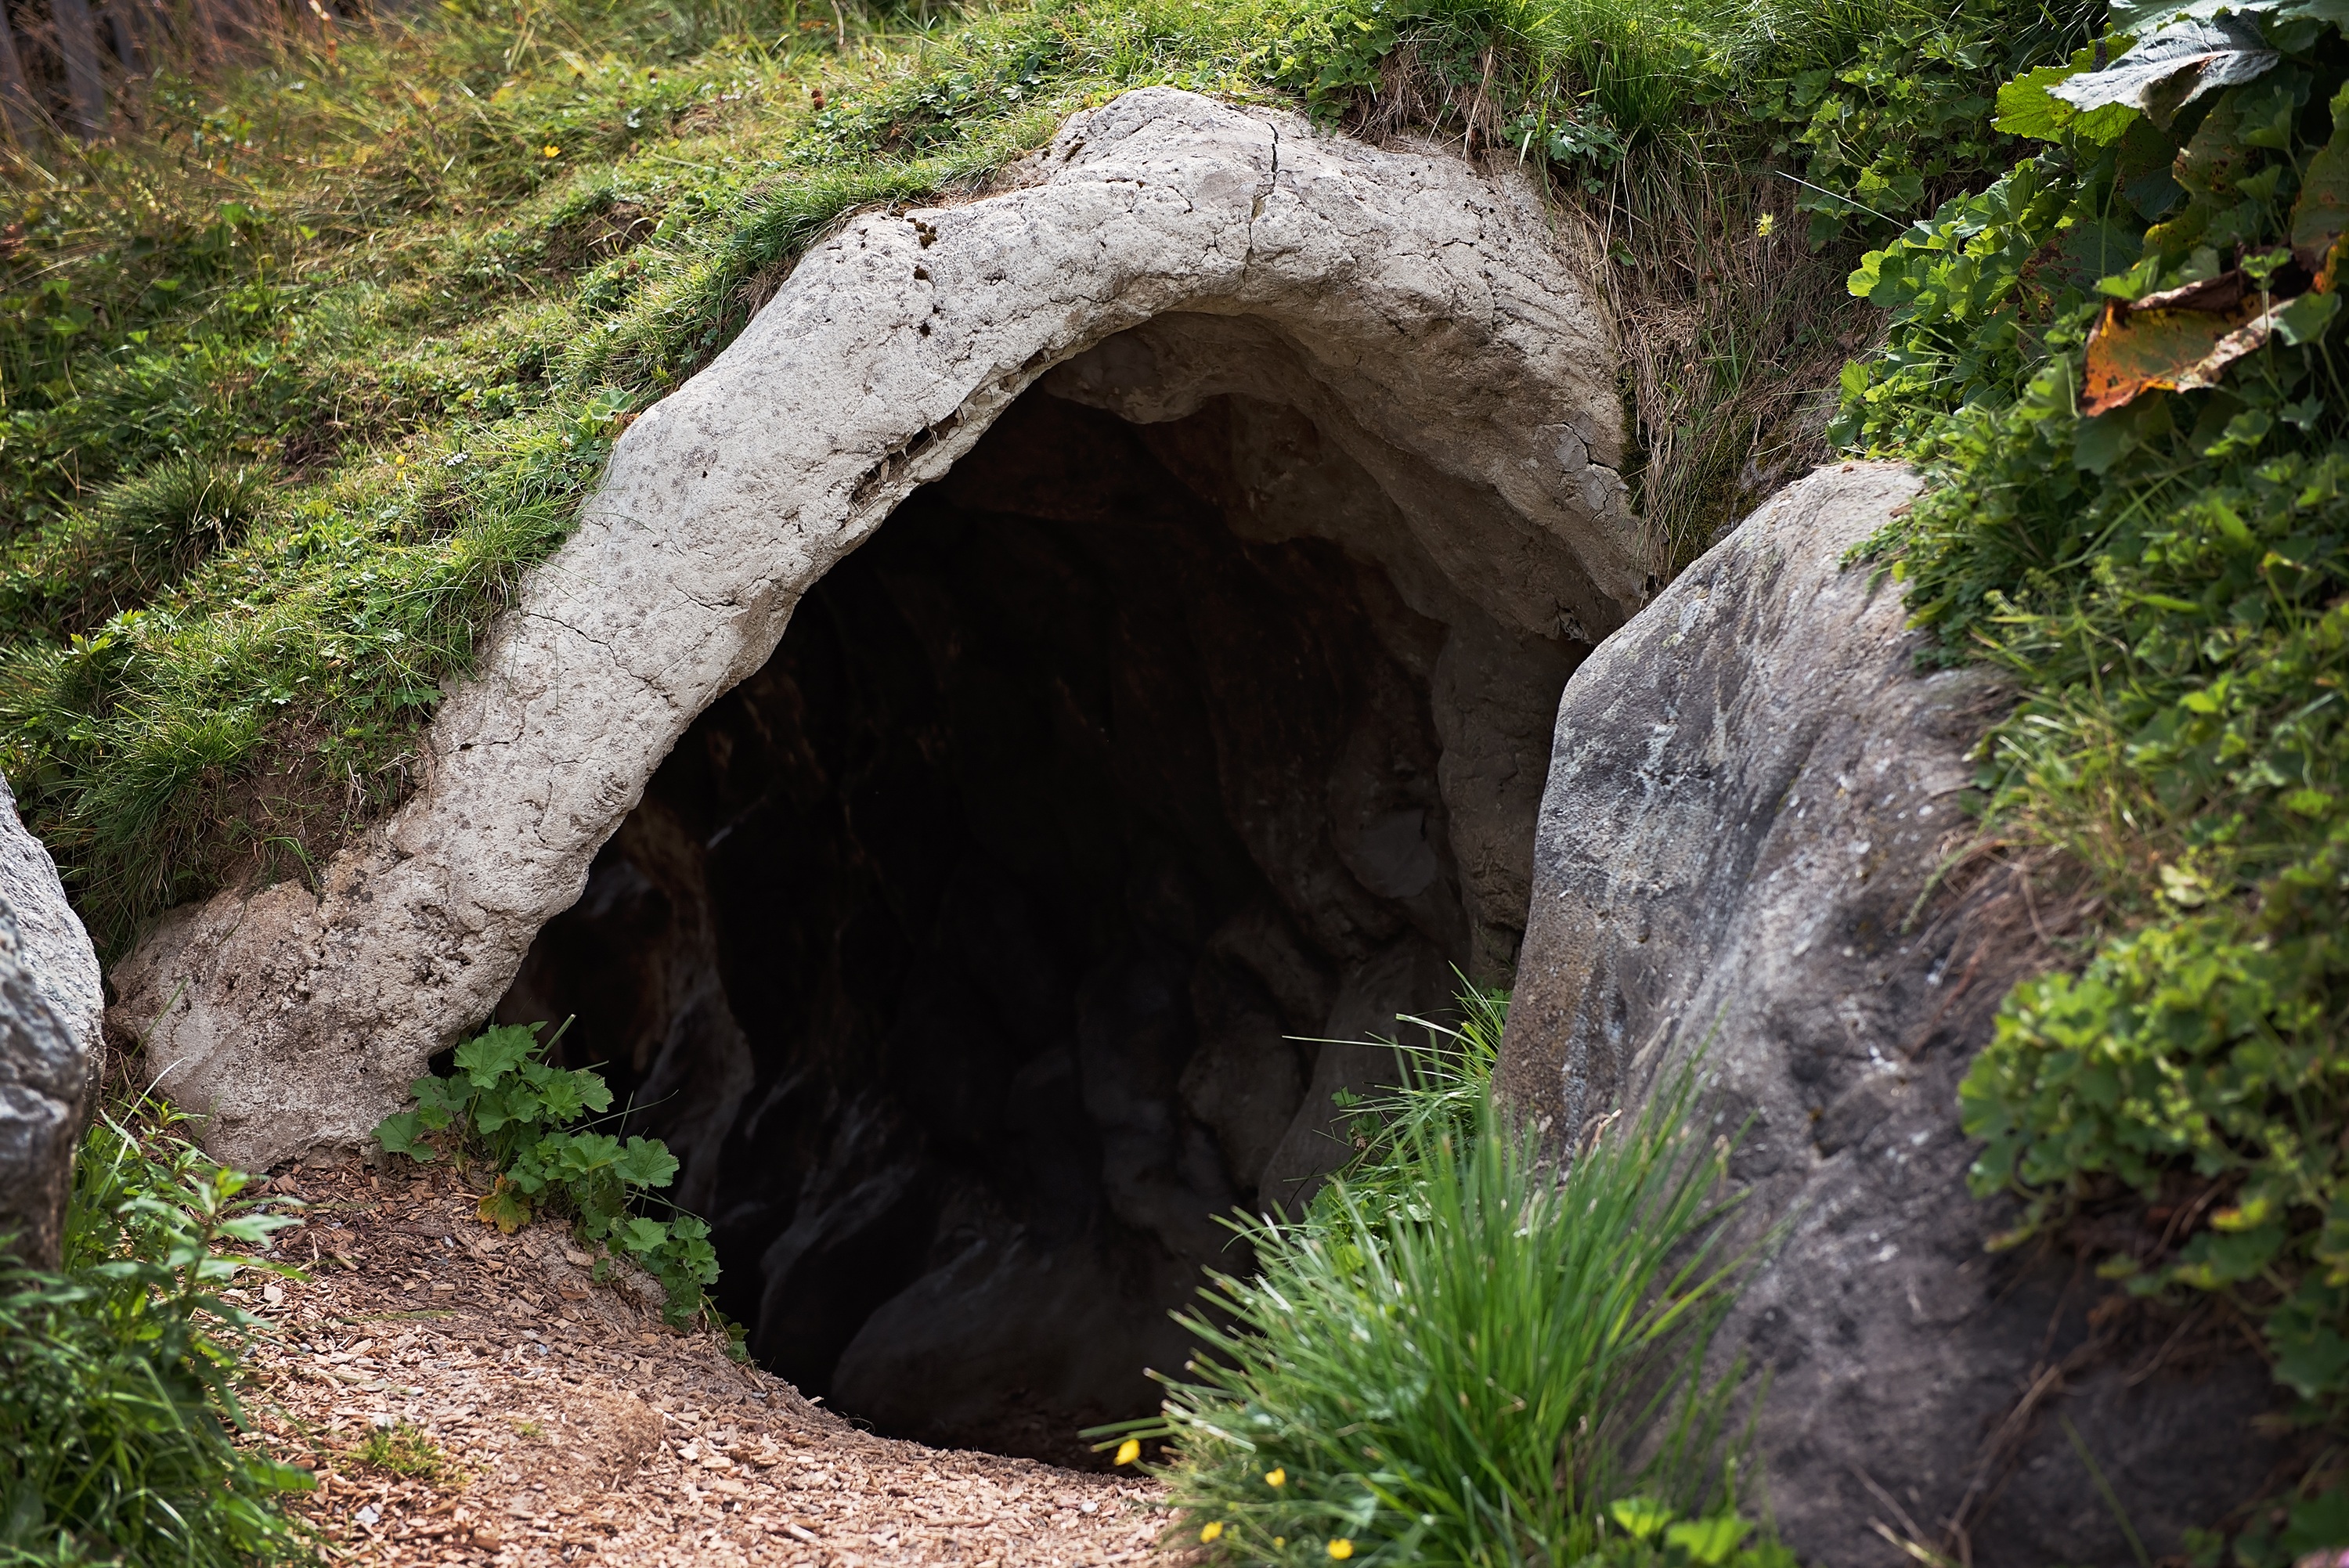
landscape, nature, rock, adventure, stone, mystical, tunnel, formation, arch, cave, shelter, background, away, fairy tales, hiding place, landscape format